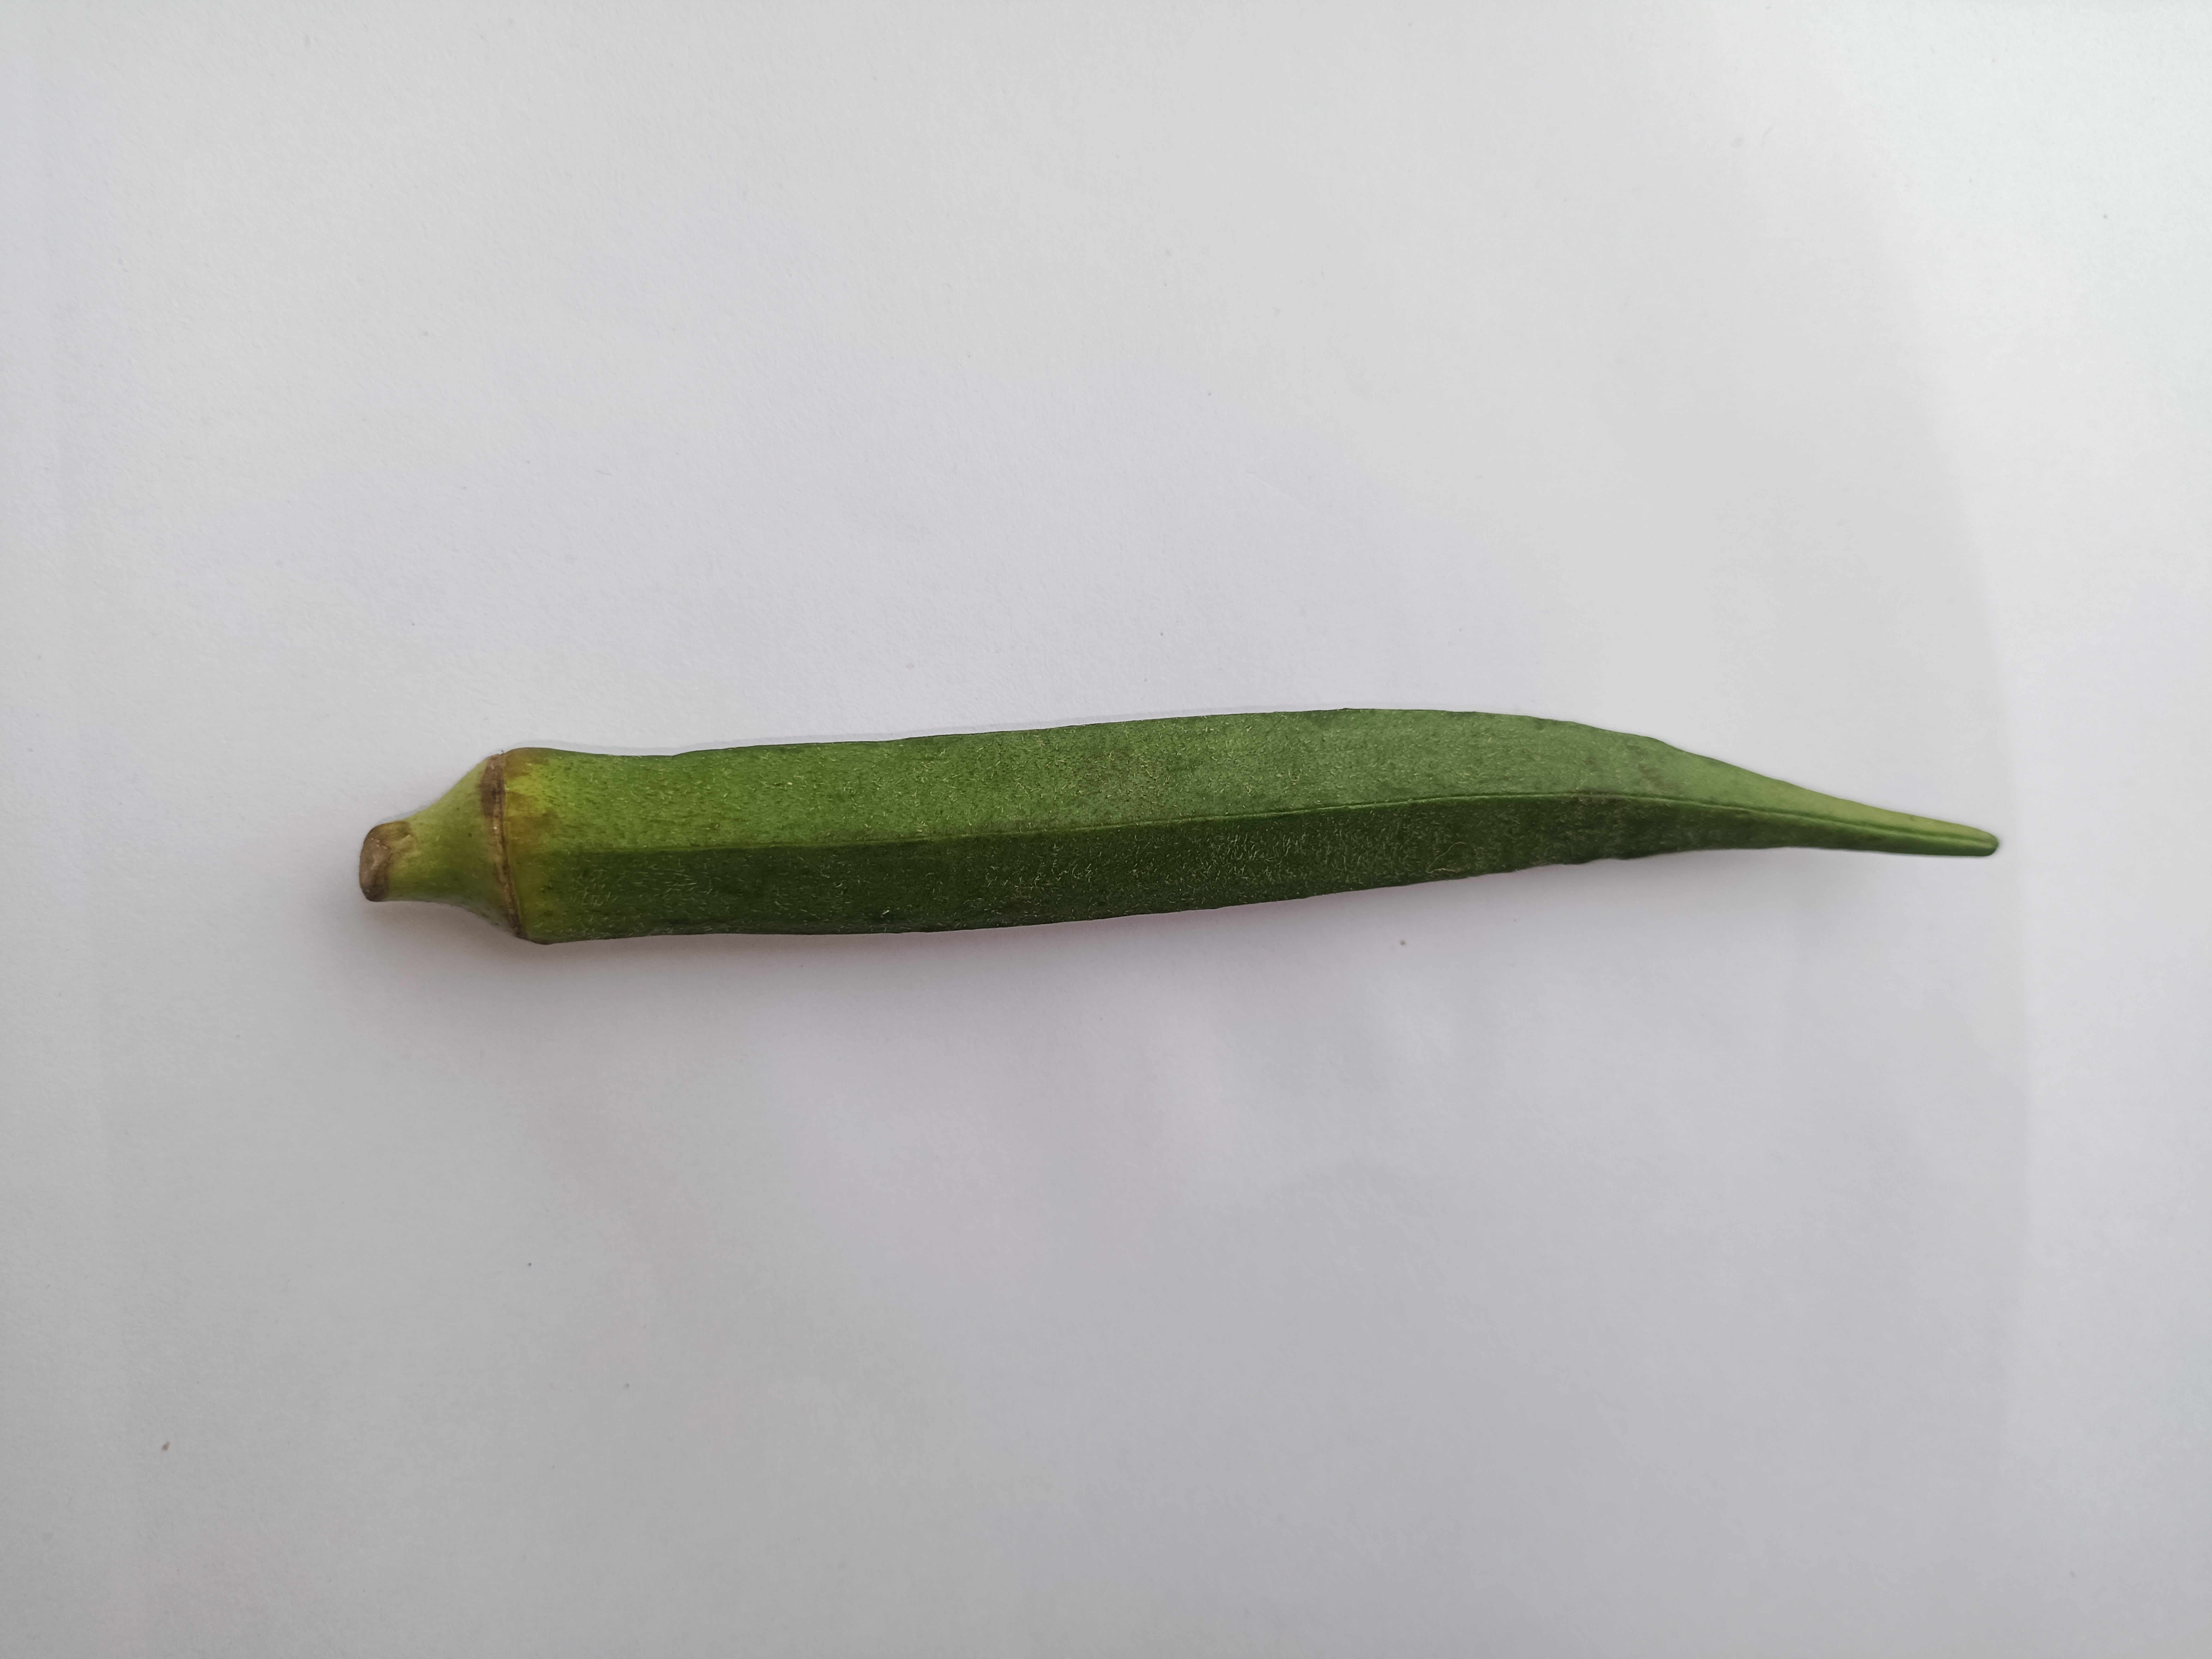
Label: Abelmoschus esculentus